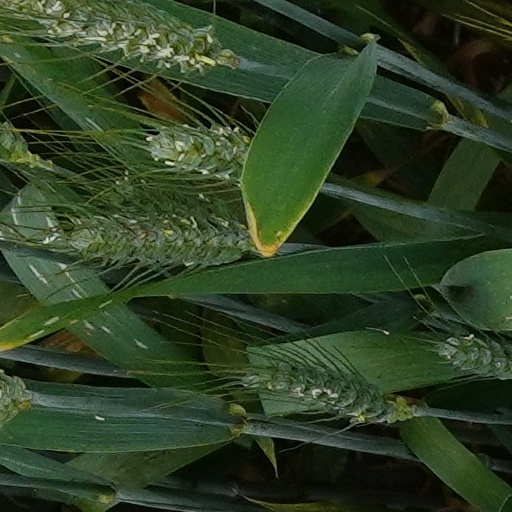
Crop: wheat